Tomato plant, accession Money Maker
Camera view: vertical (180 deg); turntable rotation: 300 degrees
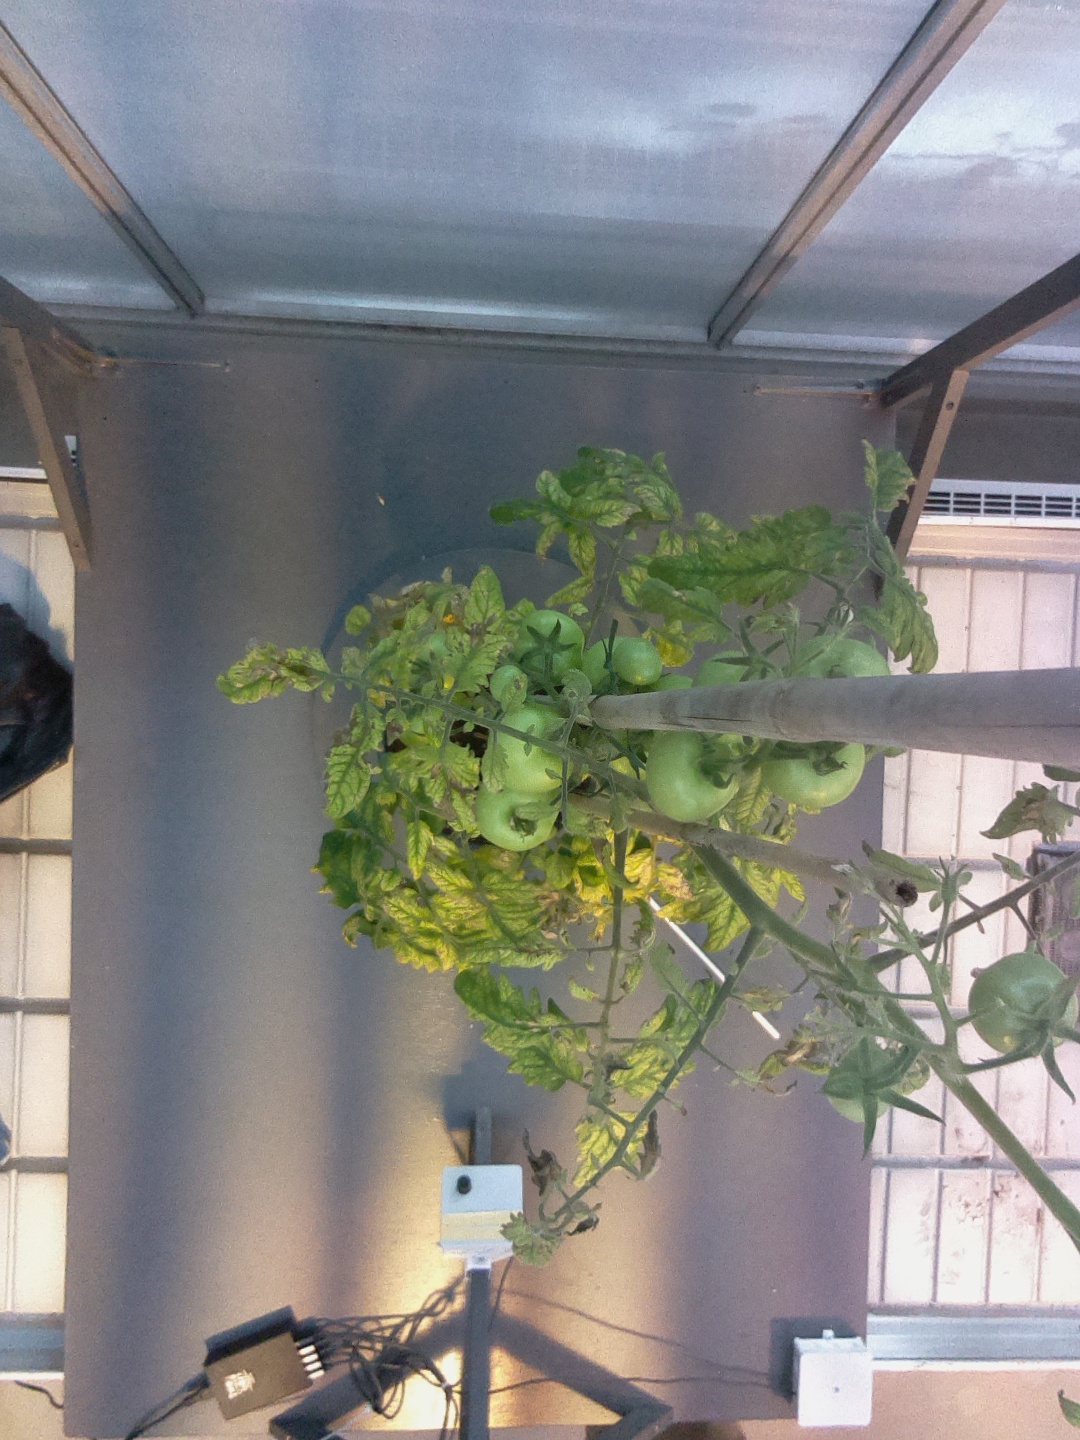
BBCH growth stage 76: 60%-70% of final fruit size